Literate programming

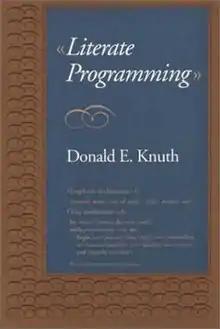
"Literate Programming" by Donald Knuth is the seminal book on literate programming.

Literate programming (LP) is a programming paradigm introduced in 1984 by Donald Knuth in which a computer program is given as an explanation of how it works in a natural language, such as English, interspersed (embedded) with snippets of macros and traditional source code, from which compilable source code can be generated. The approach is used in scientific computing and in data science routinely for reproducible research and open access purposes. Literate programming tools are used by millions of programmers today.